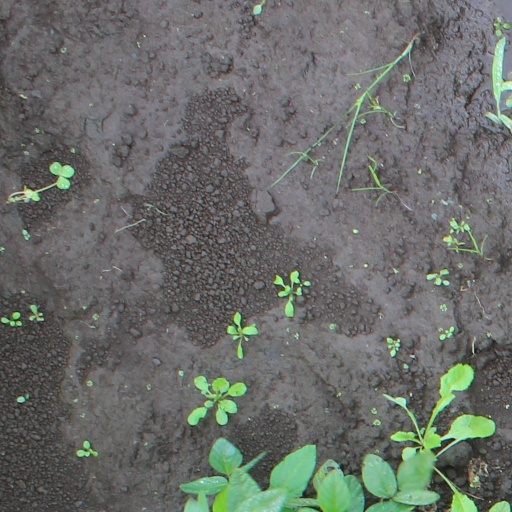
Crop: soybean